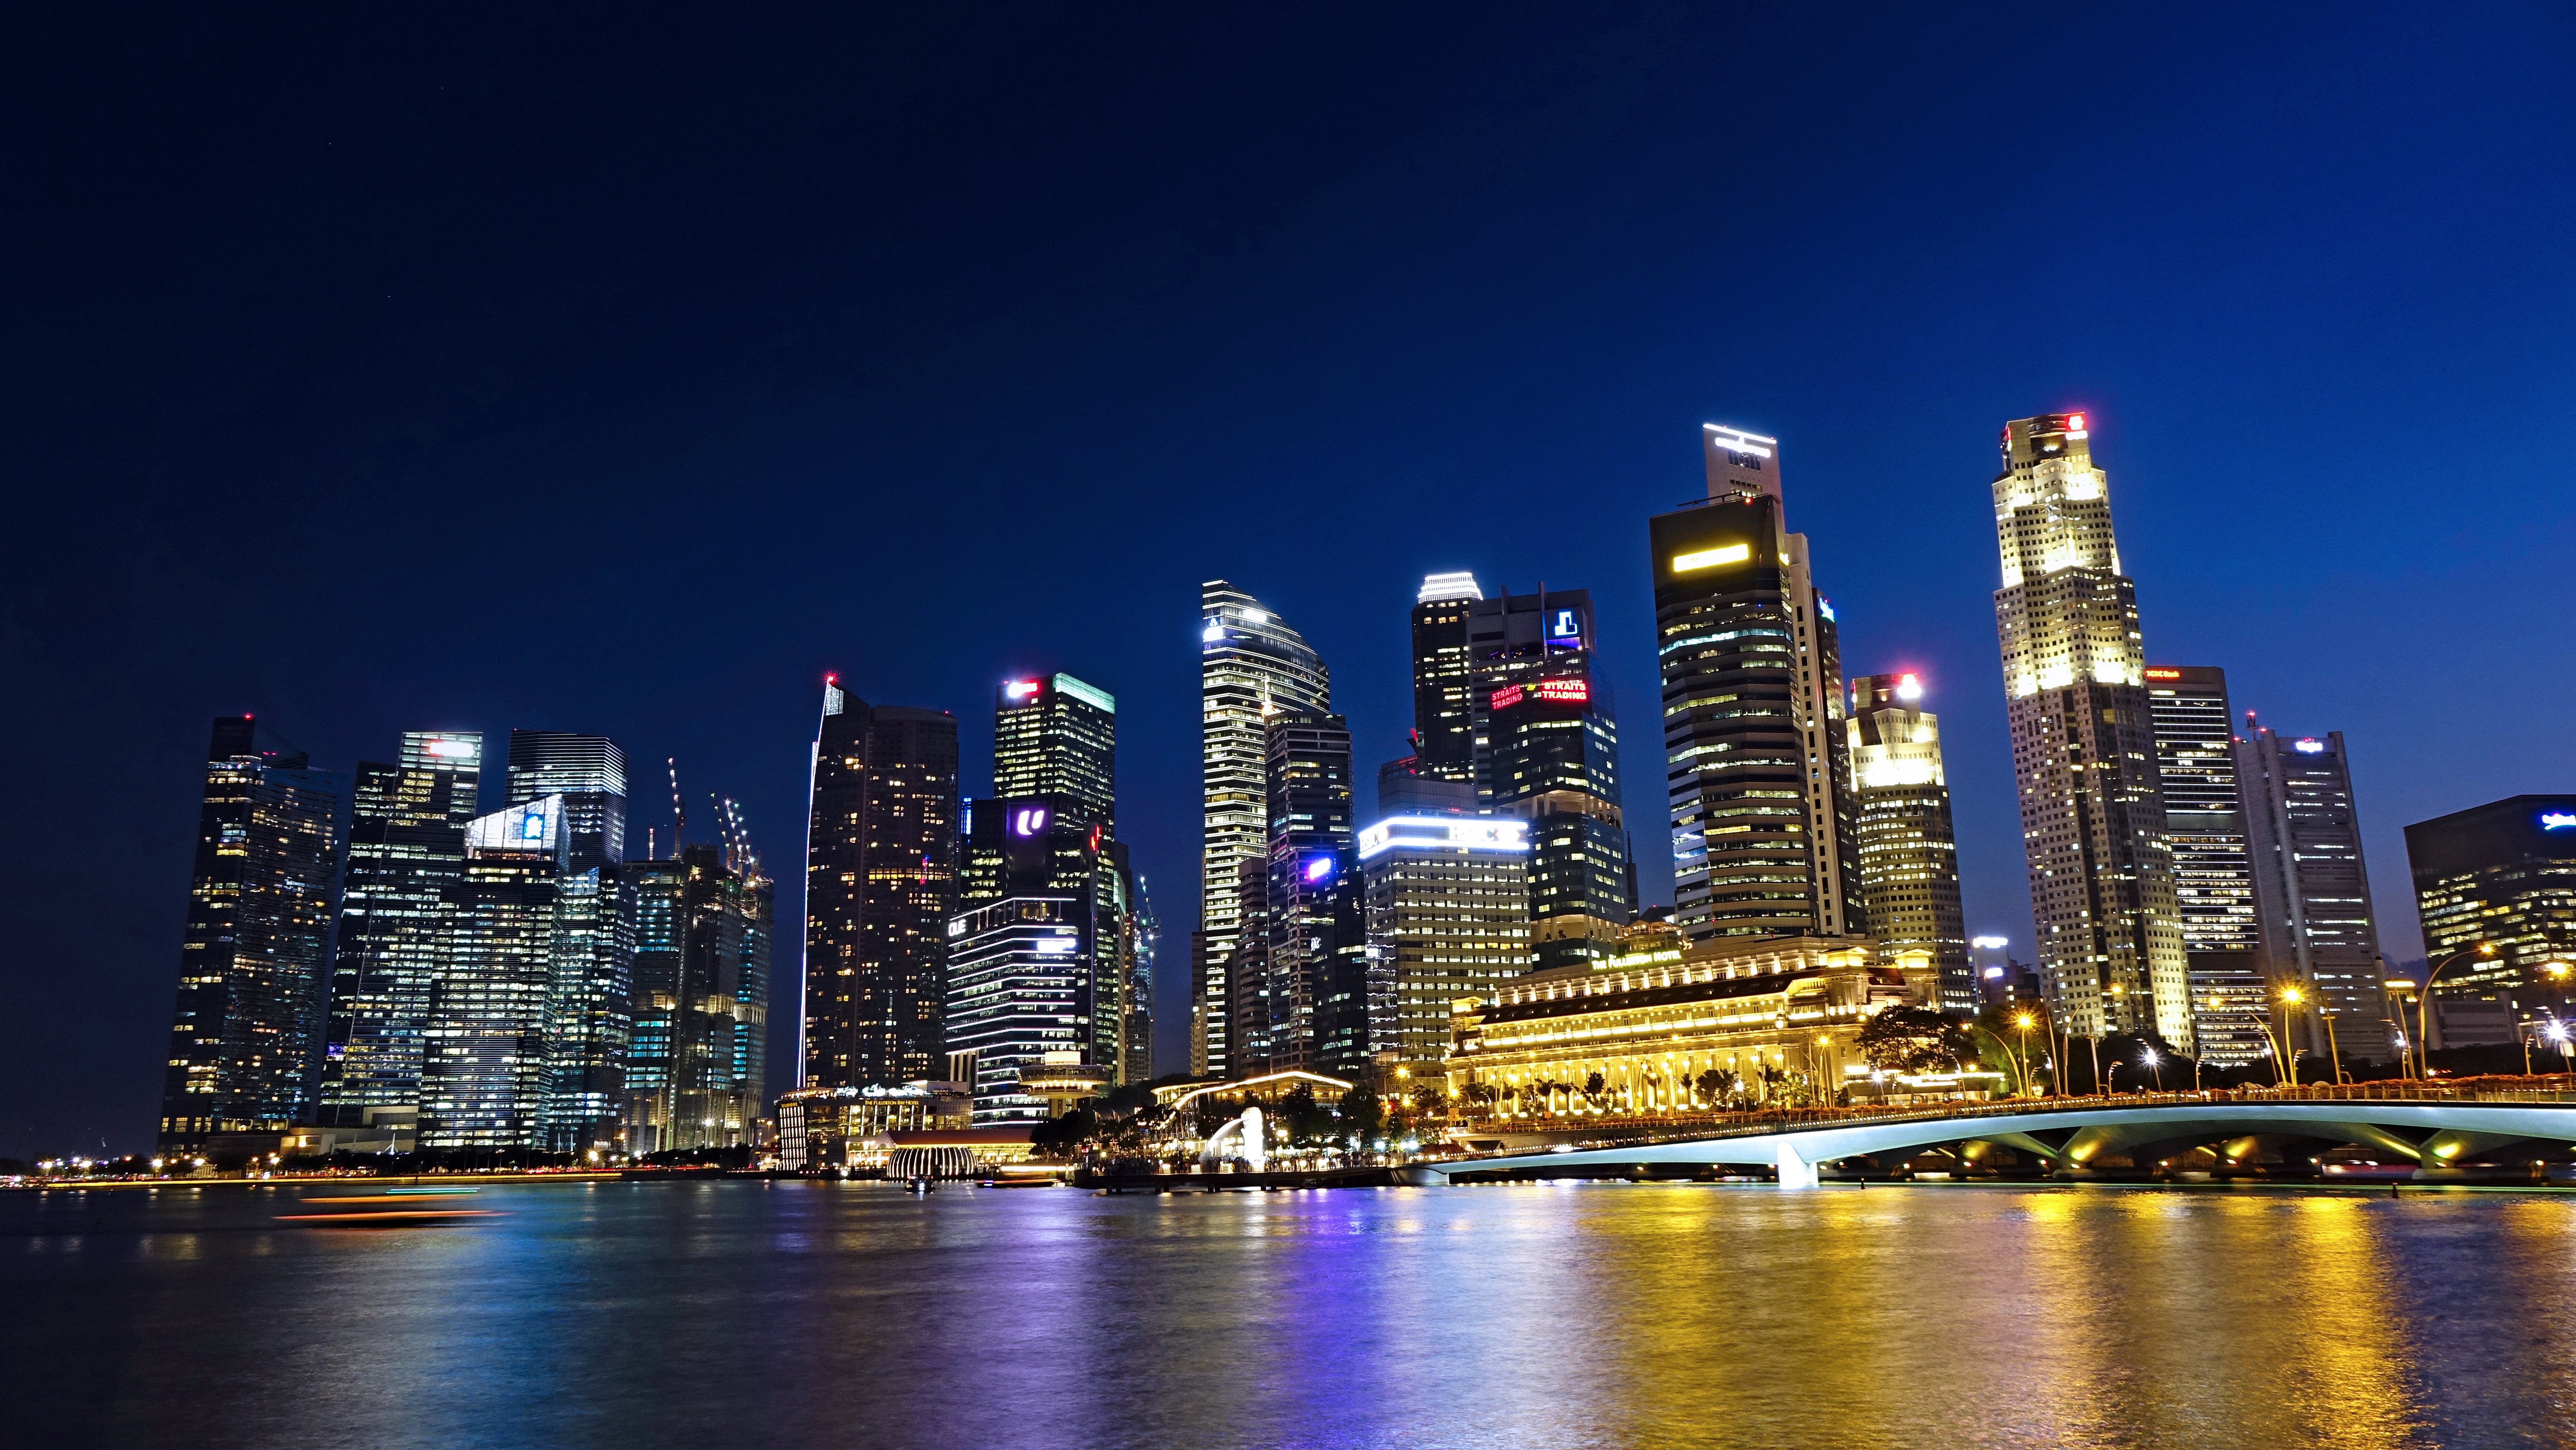
water, horizon, architecture, skyline, night, building, city, skyscraper, urban, cityscape, downtown, dusk, evening, reflection, tower, office, landmark, business, tower block, colour, lights, bank, vibrant, metropolis, financial district, urban area, singapore river, geographical feature, human settlement, metropolitan area